Biscayne Point

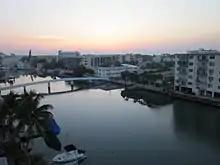
Pedestrian Bridge at 80th

Miami-Dade County Public Schools is the local school district. Biscayne Beach Elementary School is the local elementary school. Miami Beach Nautilus Middle School and Miami Beach Senior High School serve North Bay Village.